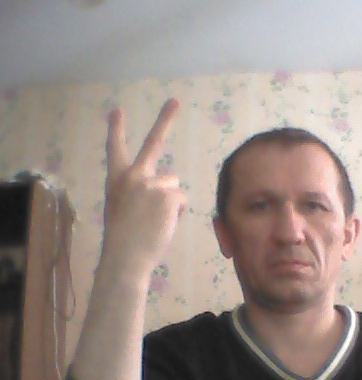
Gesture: peace_inverted